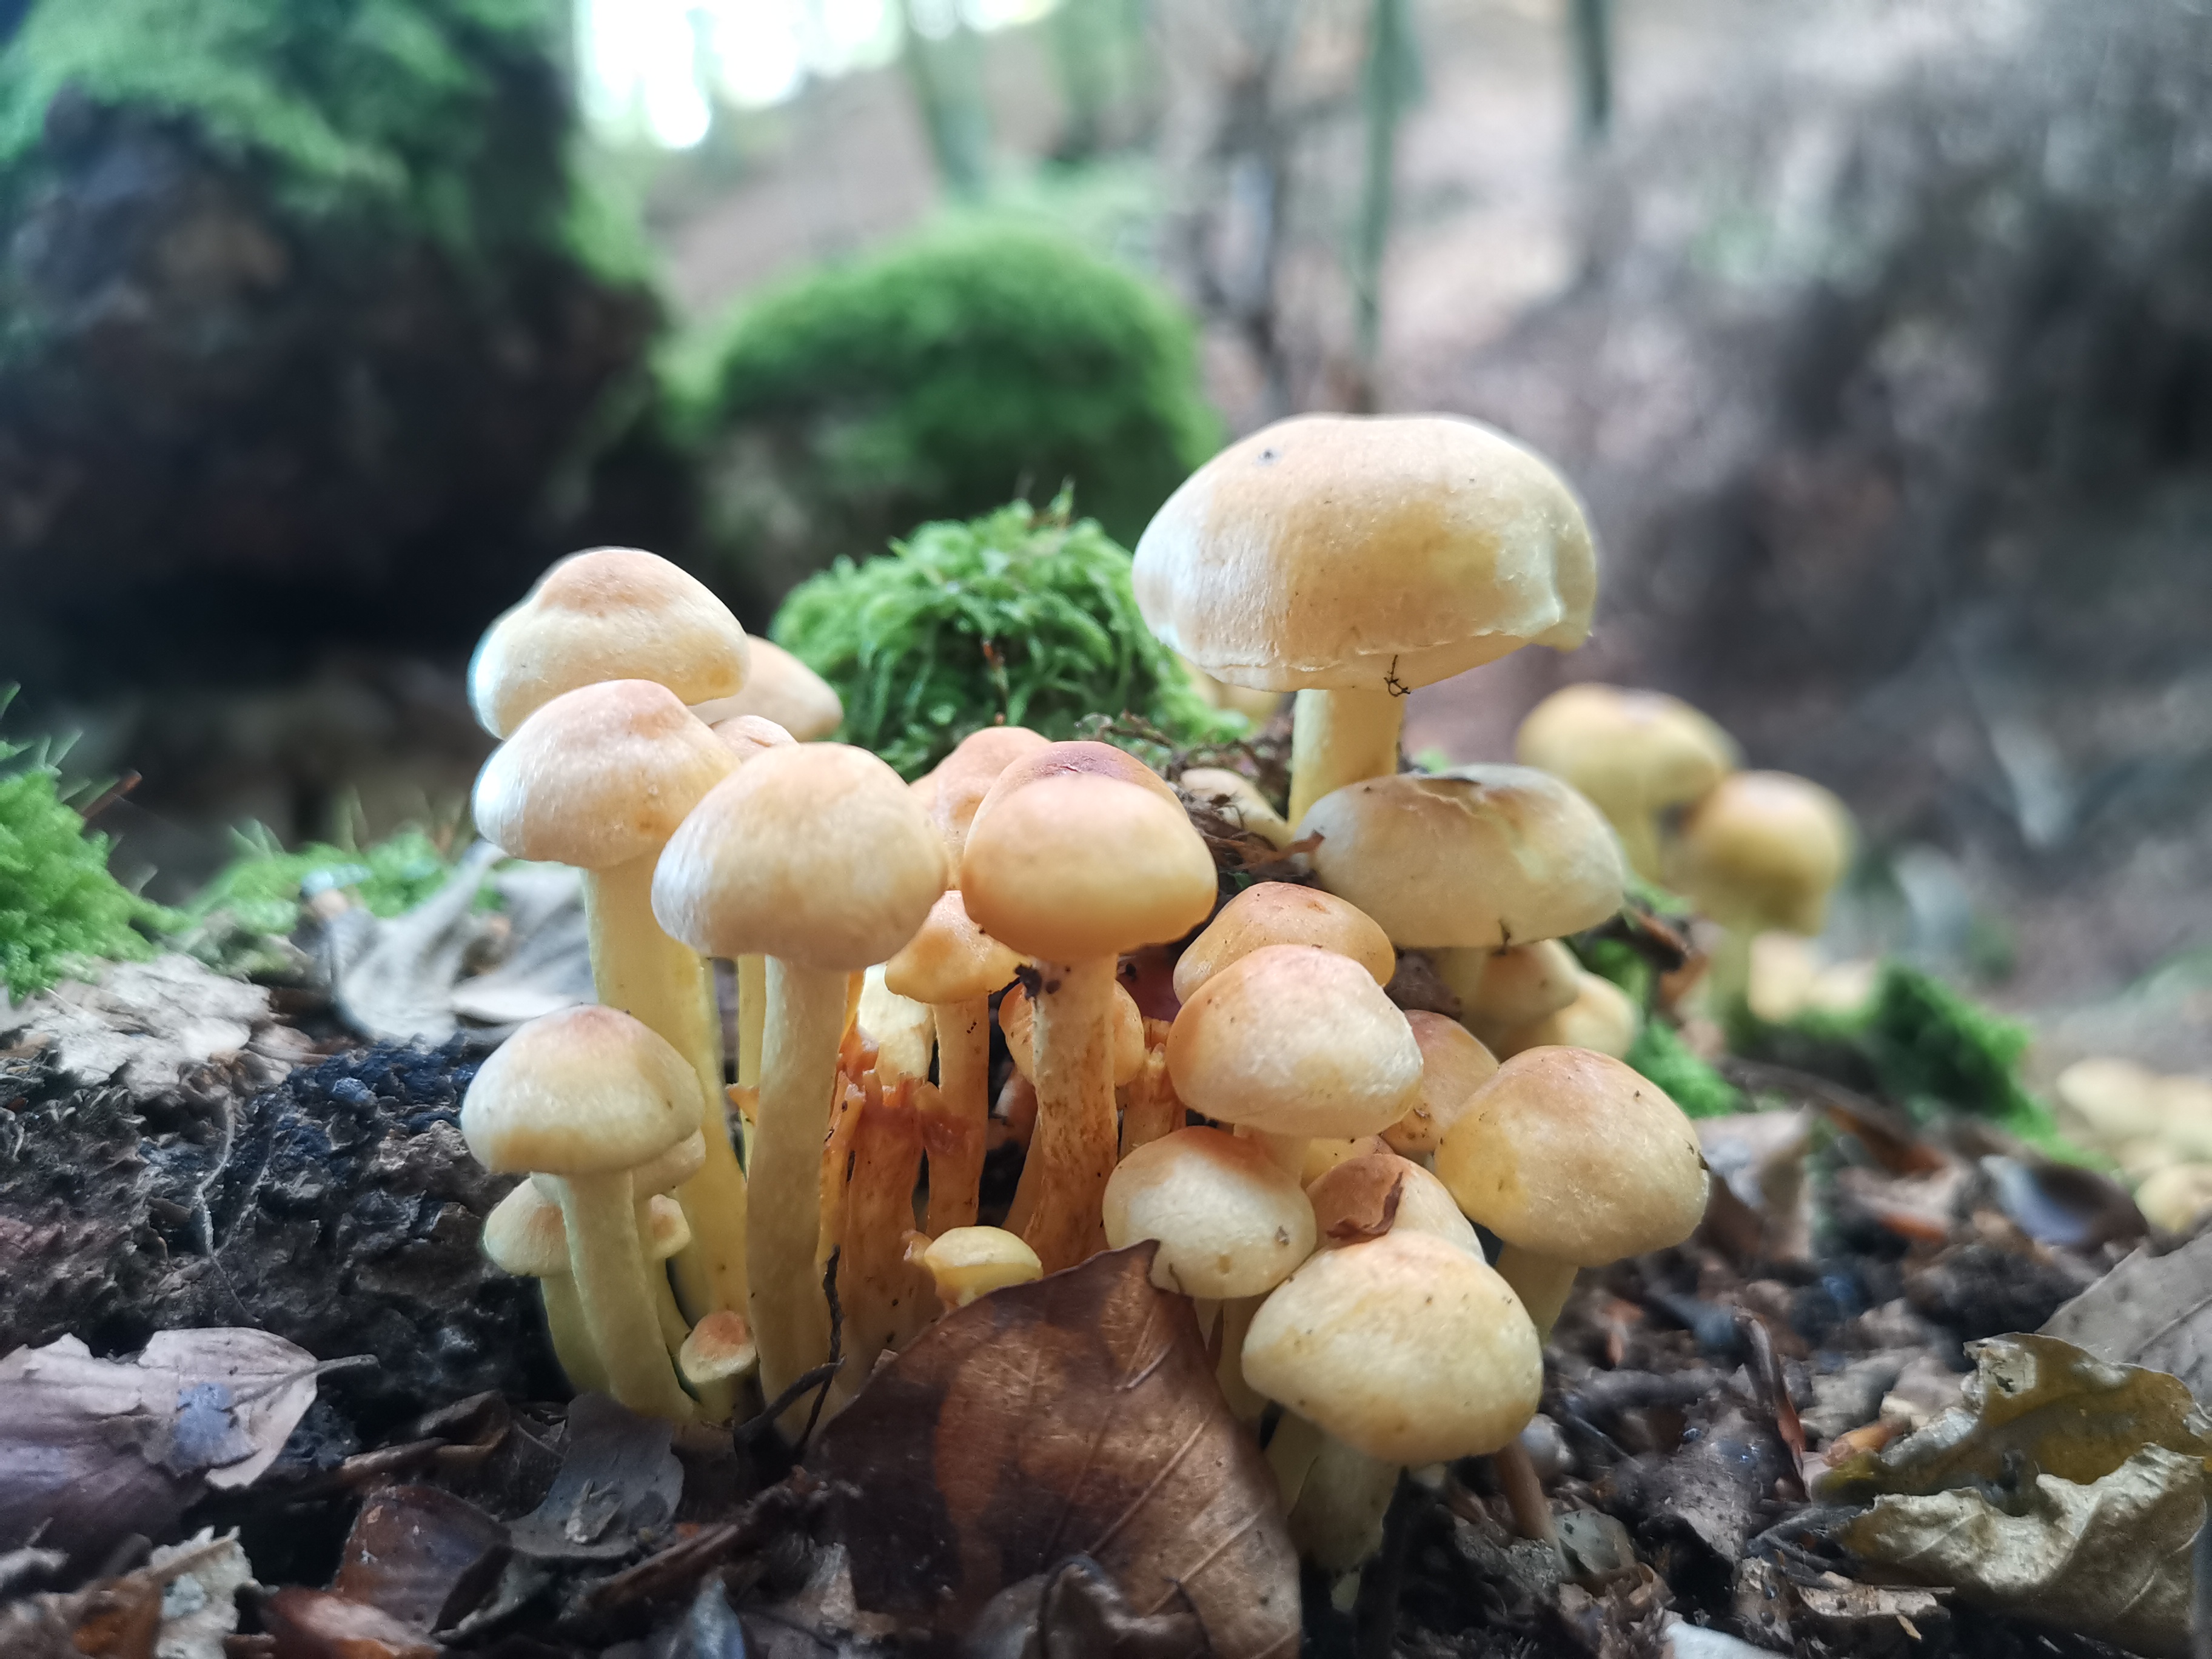
plants, sunlight, nature, forest, landscape, plant, mushroom, natural landscape, terrestrial plant, wood, biome, trunk, polyporales, fawn, groundcover, agaricaceae, fungus, grass, bolete, tree, edible mushroom, russula integra, soil, non vascular land plant, medicinal mushroom, agaric, woodland, twig, wildlife, plant stem, agaricomycetes, inonotus, pezizales, vascular plant, moss, old growth forest, garden, pleurotus eryngii, penny bun